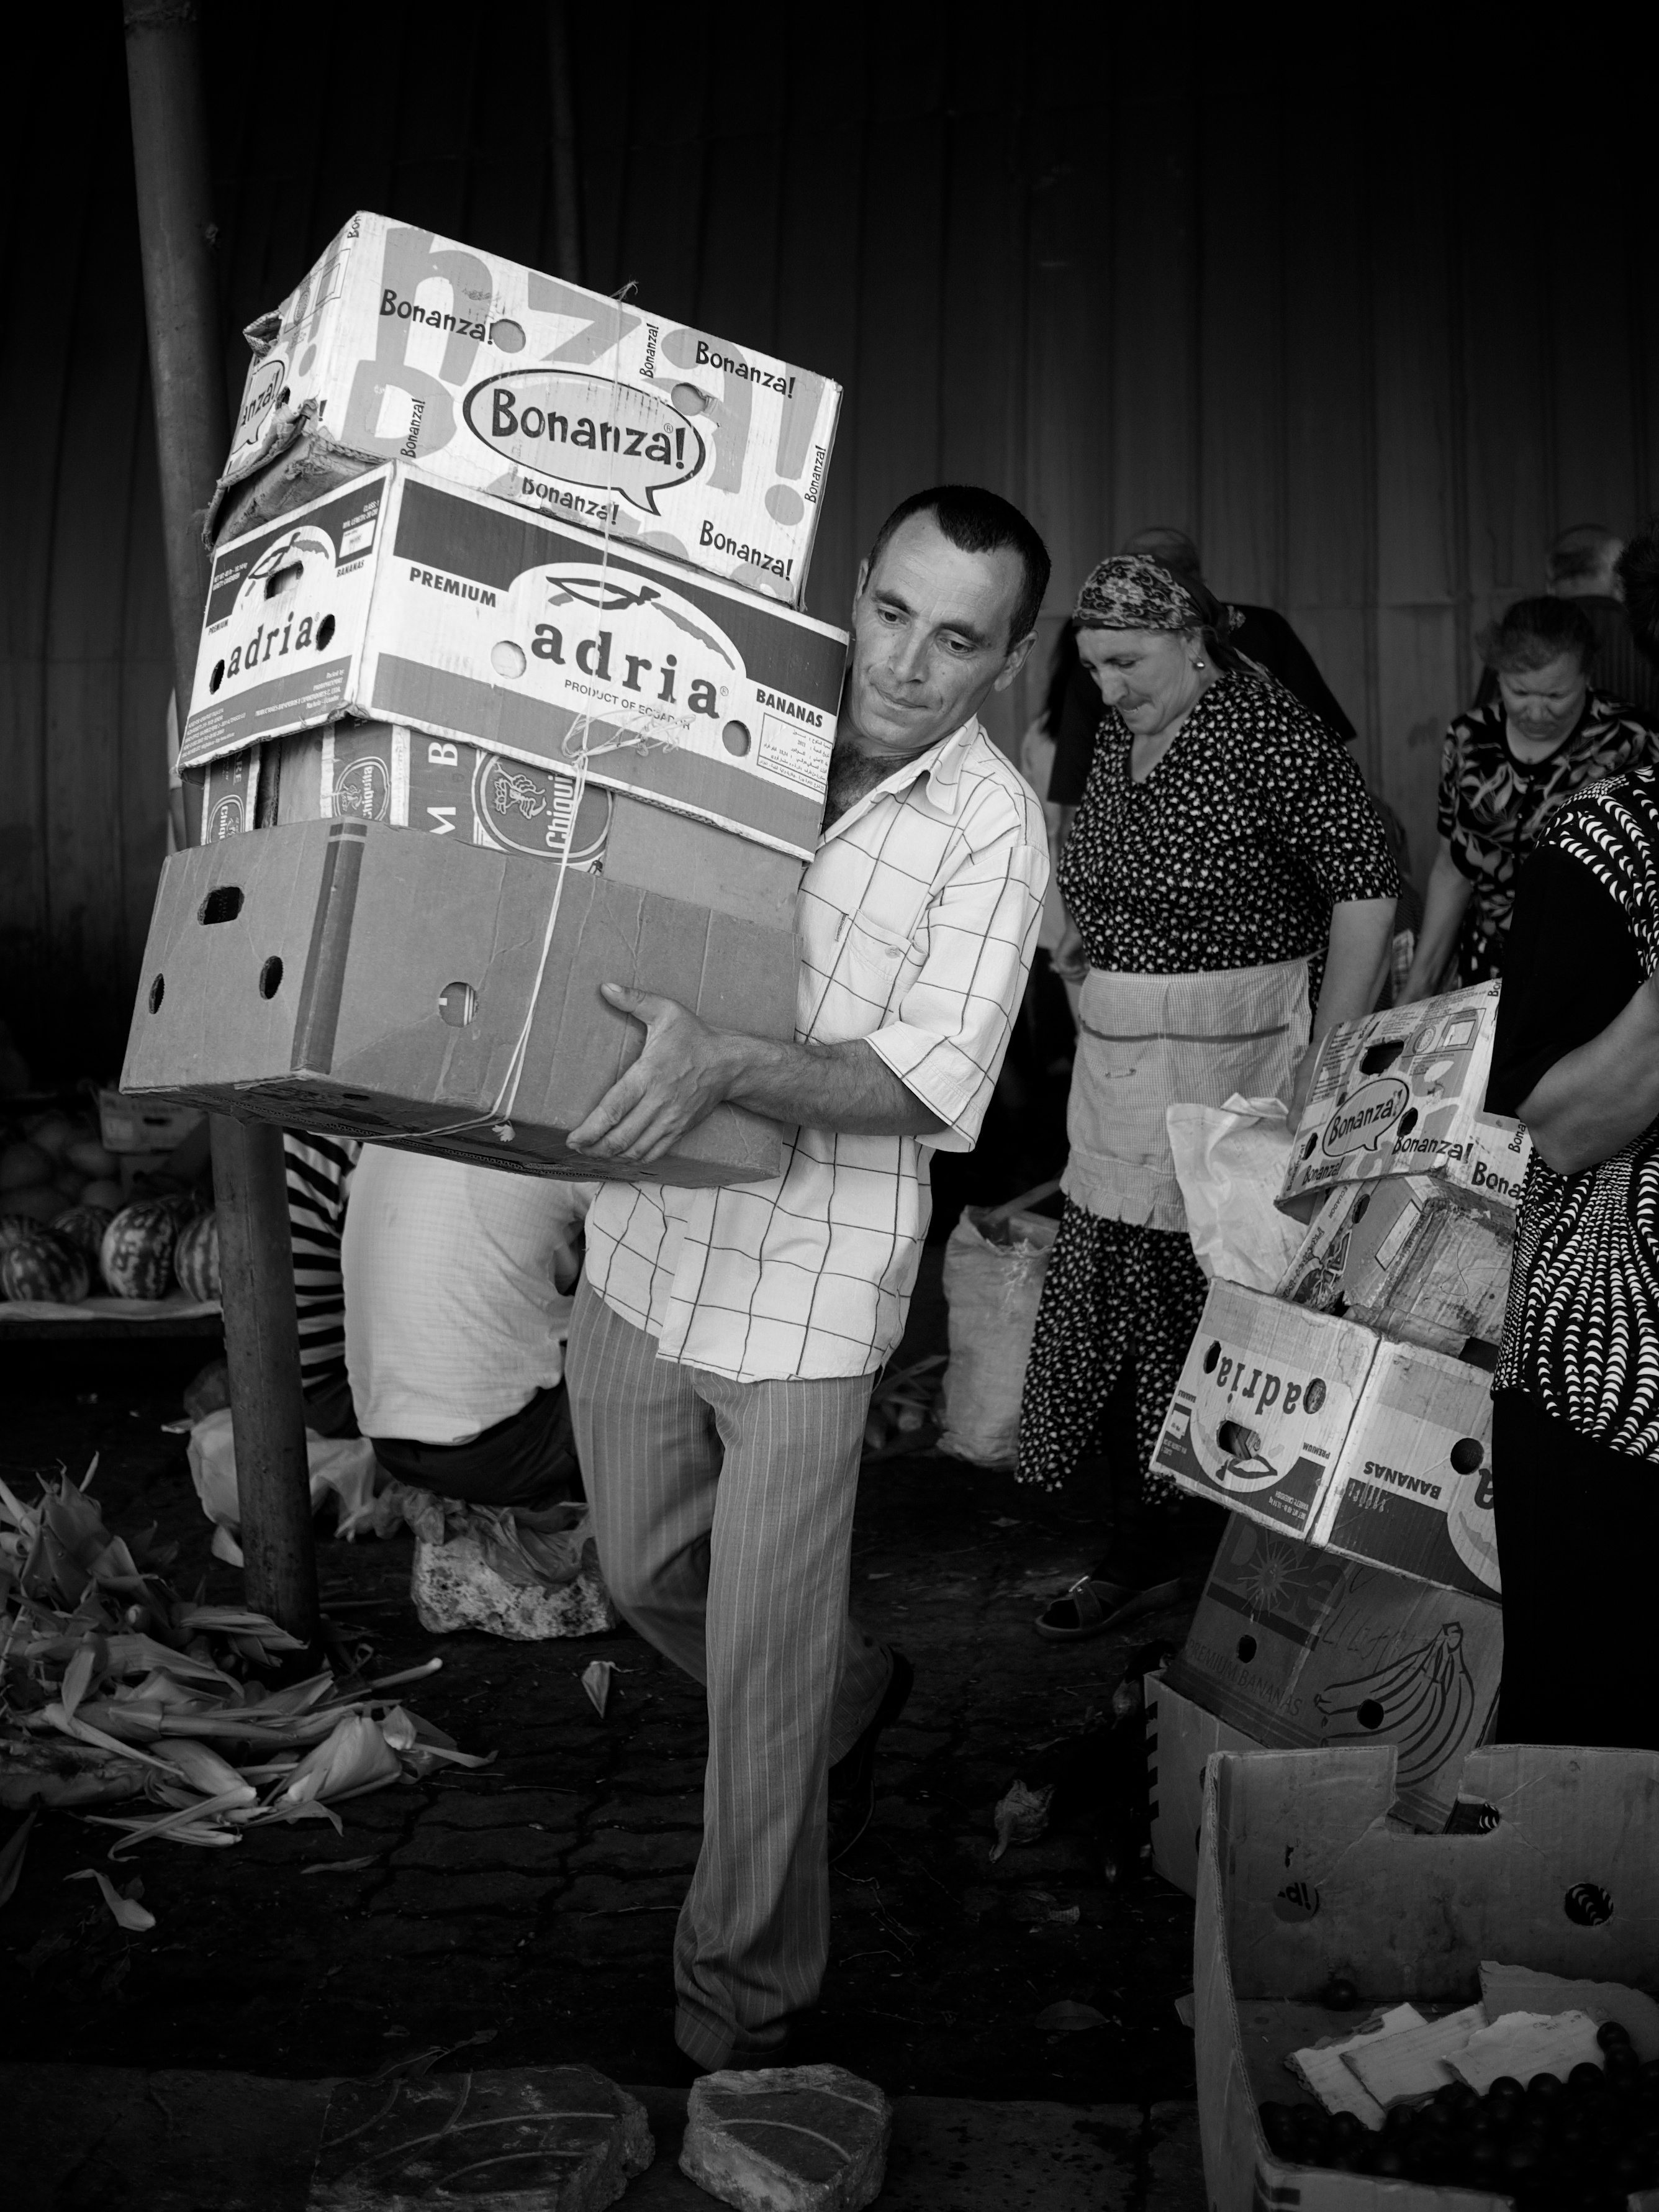
person, black and white, white, street, photography, ebook, training, fashion, black, monochrome, streetphotography, flickr, thomas, video, olympus, photograph, omd, fuji, leica, monochrom, leuthard, hcb, thomasleuthard, monochrome photography, film noir